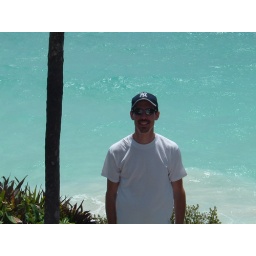
Hubby in front of the crystal blue ocean, beautiful white sands